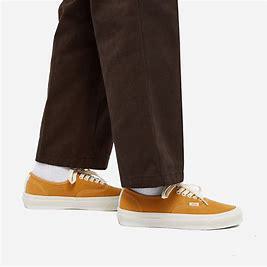
Brand: Vans
Model: UA OG Authentic LX